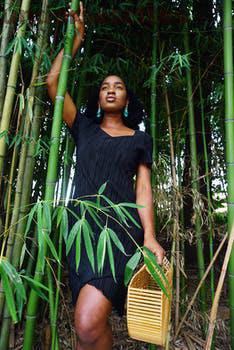
Label: Watermark